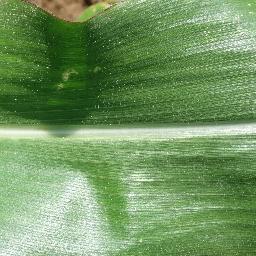
Label: Corn_(Maize)___Healthy